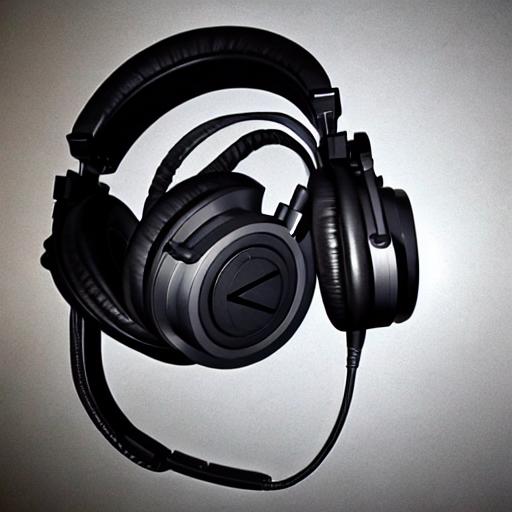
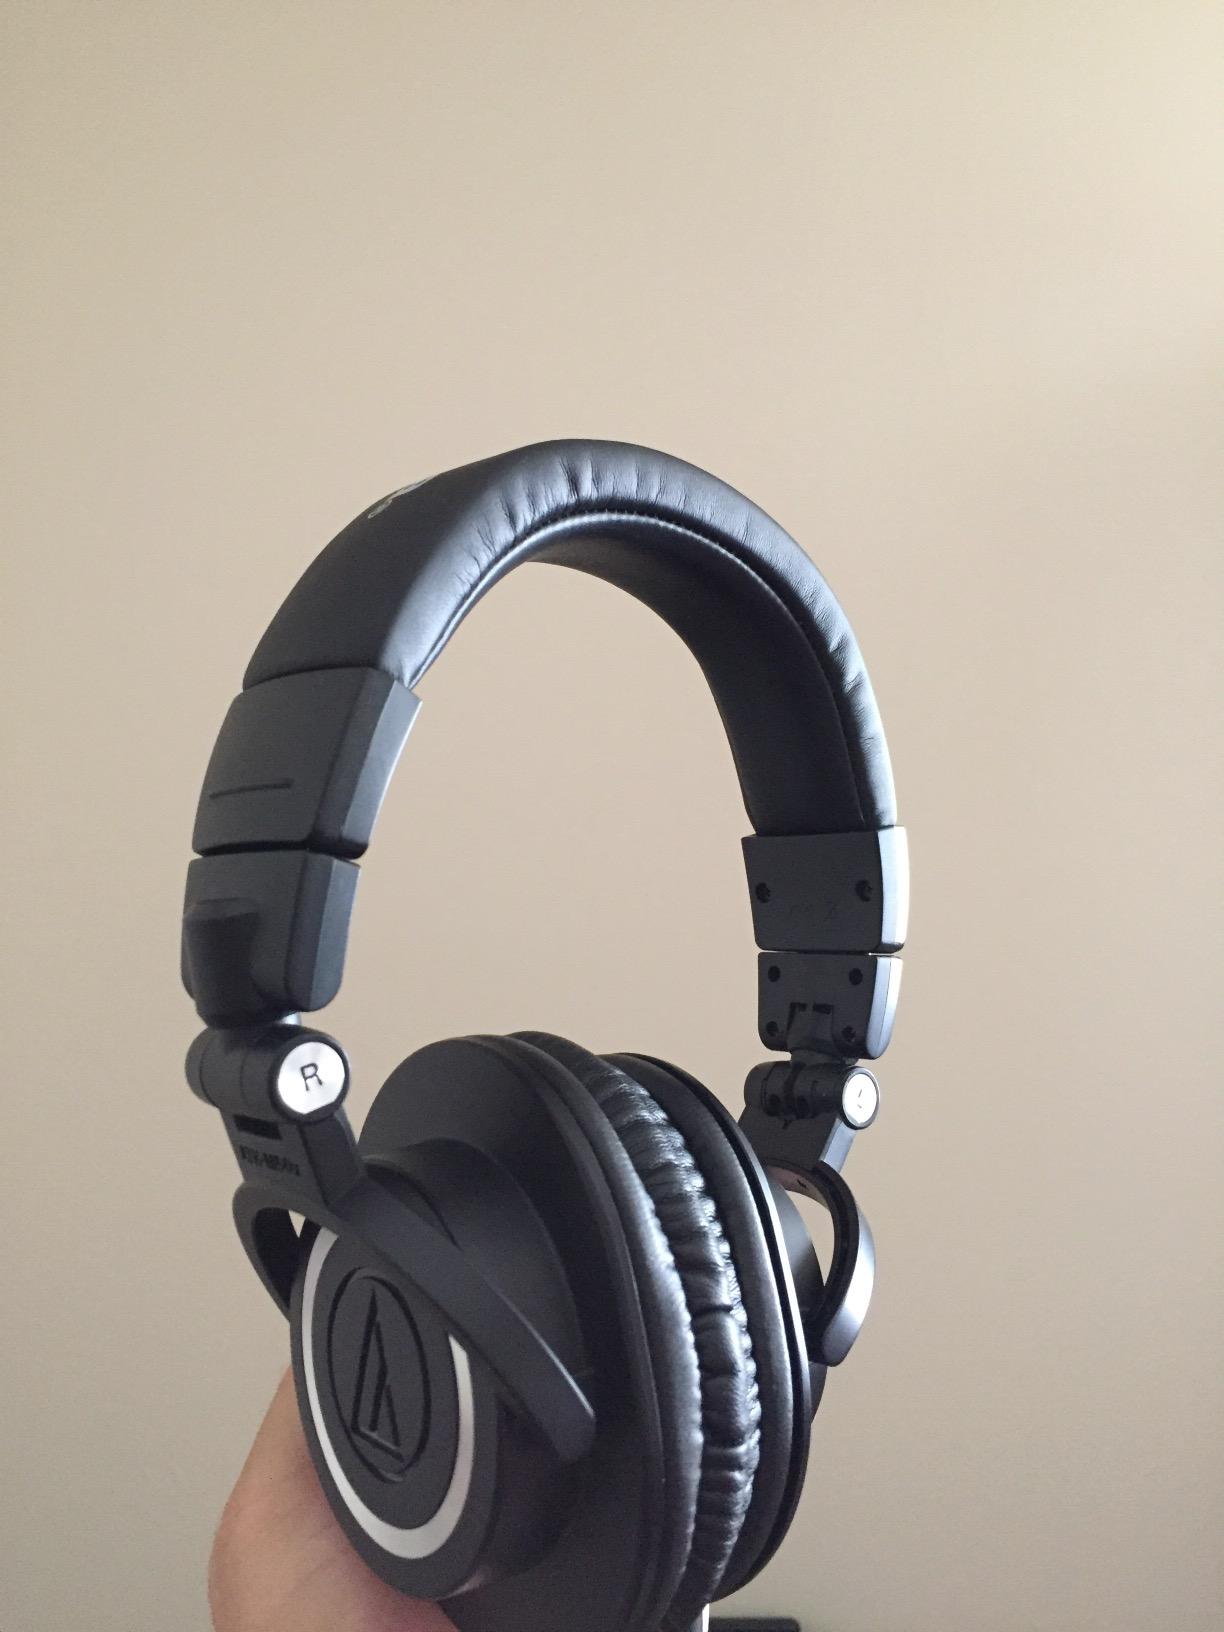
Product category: headphones
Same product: no